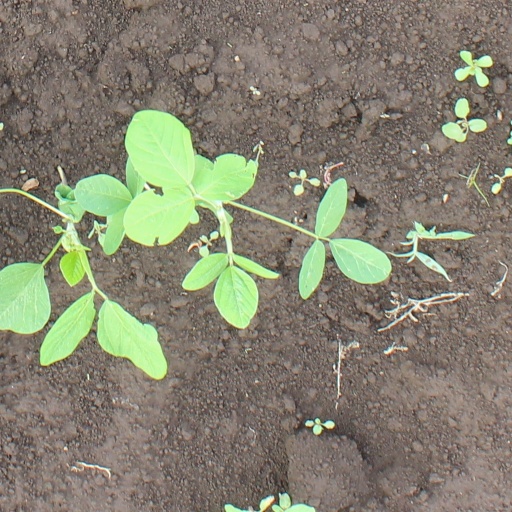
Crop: soybean